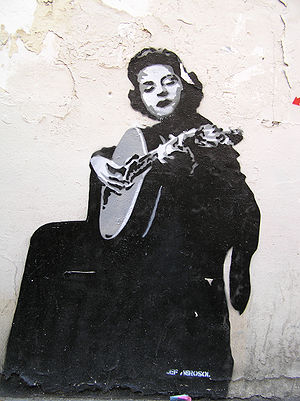
Amália Rodrigues
"Amália Rodrigues var en portugisisk sangerinde og skuespillerinde, berømt som ""dronningen af fado"".